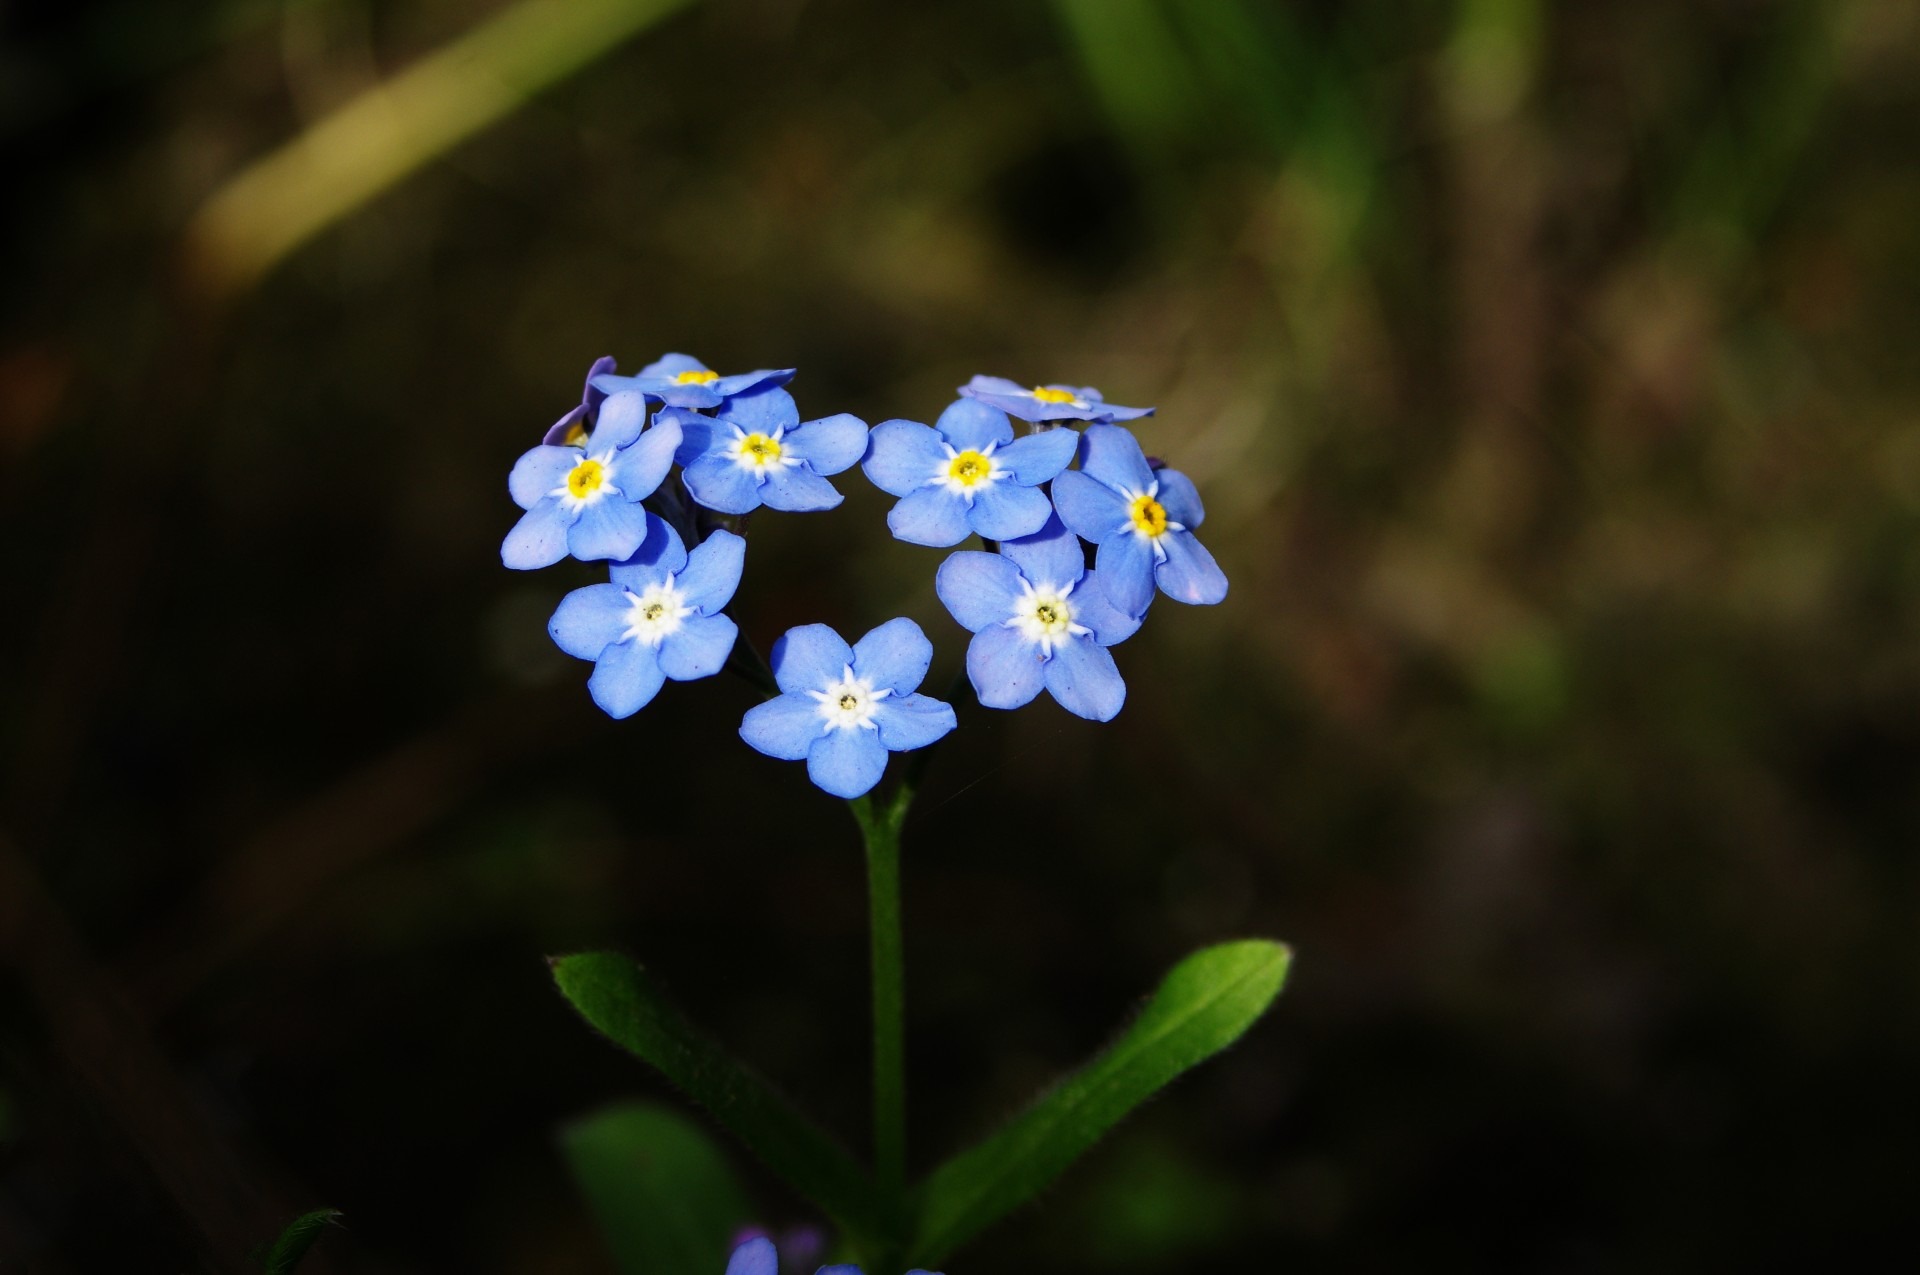
nature, blossom, plant, flower, petal, love, heart, green, romance, botany, flora, wildflower, forget me not, myosotis, macro photography, symbolic, flowering plant, borage family, plant stem, land plant, dayflower family